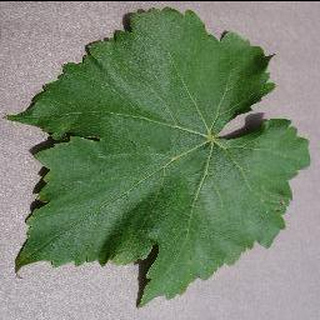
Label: healthy_grape